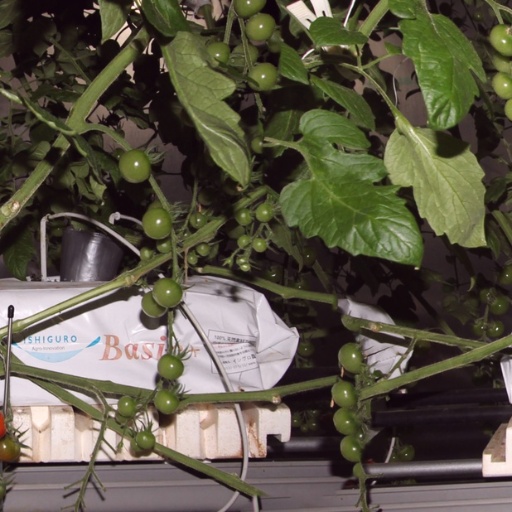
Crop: tomato